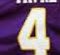
Number: 4